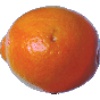
Label: tangelo